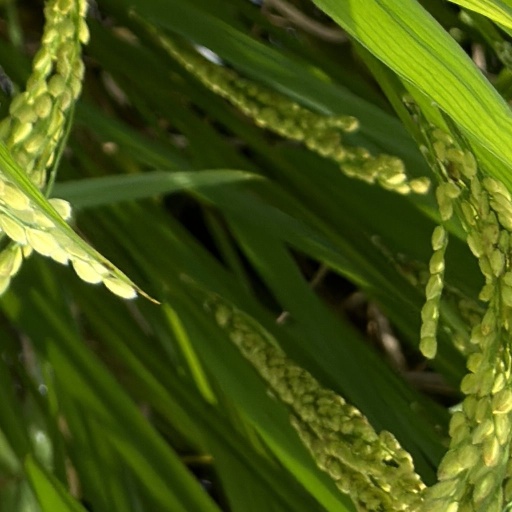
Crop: rice